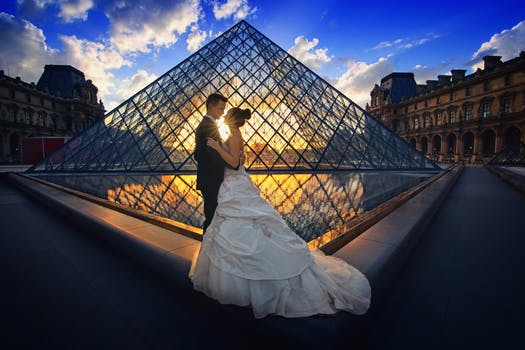
Label: No Watermark